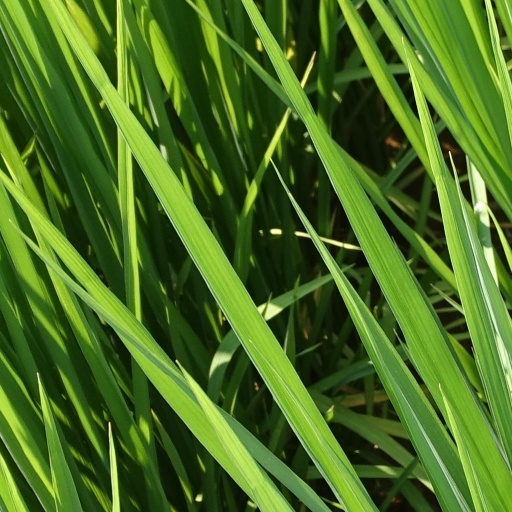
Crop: rice